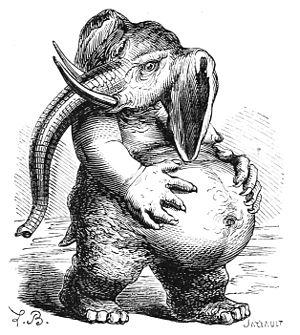
Béhémoth. Illustration du Dictionnaire infernal de Jacques Auguste Simon Collin de Plancy par Louis Le Breton, 6eme édition, 1863.